Modern Jewish historiography

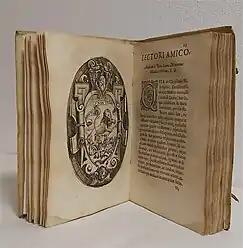
"De auro dialogi tres. In quibus non solum de Auri in re Medica facultate verum etiam de specifica eius & caeterarum rerum forma ac duplici potestate qua mixtis in omnibus illa operatur copiose disputatur. Medico Hebraeo Auctore." Abraham ben David Portaleone, Baptistam a Porta, Venezia, 1584.

"The Book of the Honeycomb's Flow" (1476) by Italian rabbi Judah Messer Leon (c.1420-1498) (Judah ben Jehiel, alias Leone di Vitale) is an early work of humanistic classical rhetorical analysis that was also noted by Graetz, which was noted by Bonfil, and paraphrasing Israel Zinberg stated, he "was a child not only of the old people of Israel, but also of the youthful Renaissance." "Nofet Zufim" drew on the classical theoretical writings of Cicero, Averroes and Quintilian While not a work of history, it was a precursor to Azariah dei Rossi and cited by him as opening the door to the value of secular studies. It was printed by Abraham Conat. David ben Judah Messer Leon, his son, published a humanistic work defending the literary arts in Constantinople in 1497.